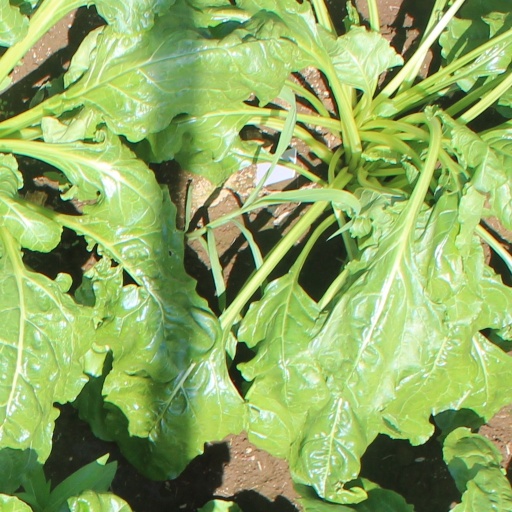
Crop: sugar beet